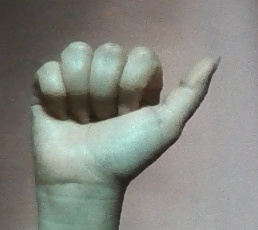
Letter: dhad